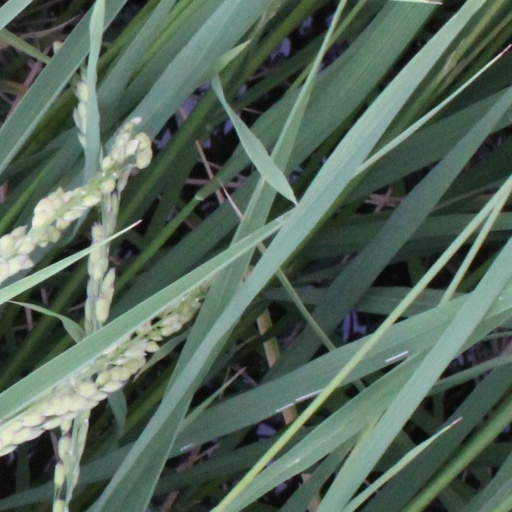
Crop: rice